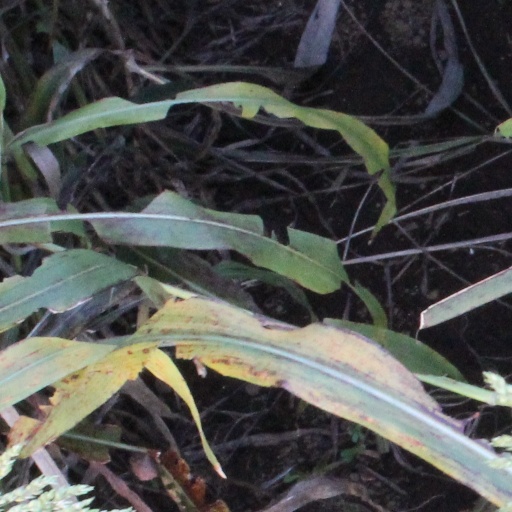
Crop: sorghum